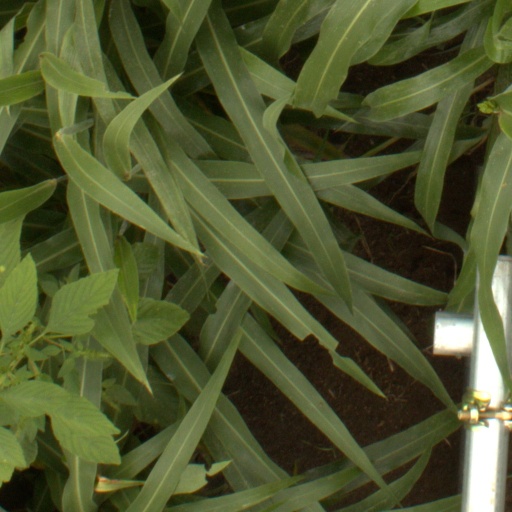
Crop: sorghum